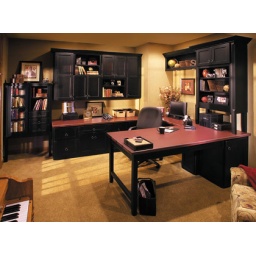
This home office Cabinetry was created with the Hudson door style in Maple finished in Bordeaux.